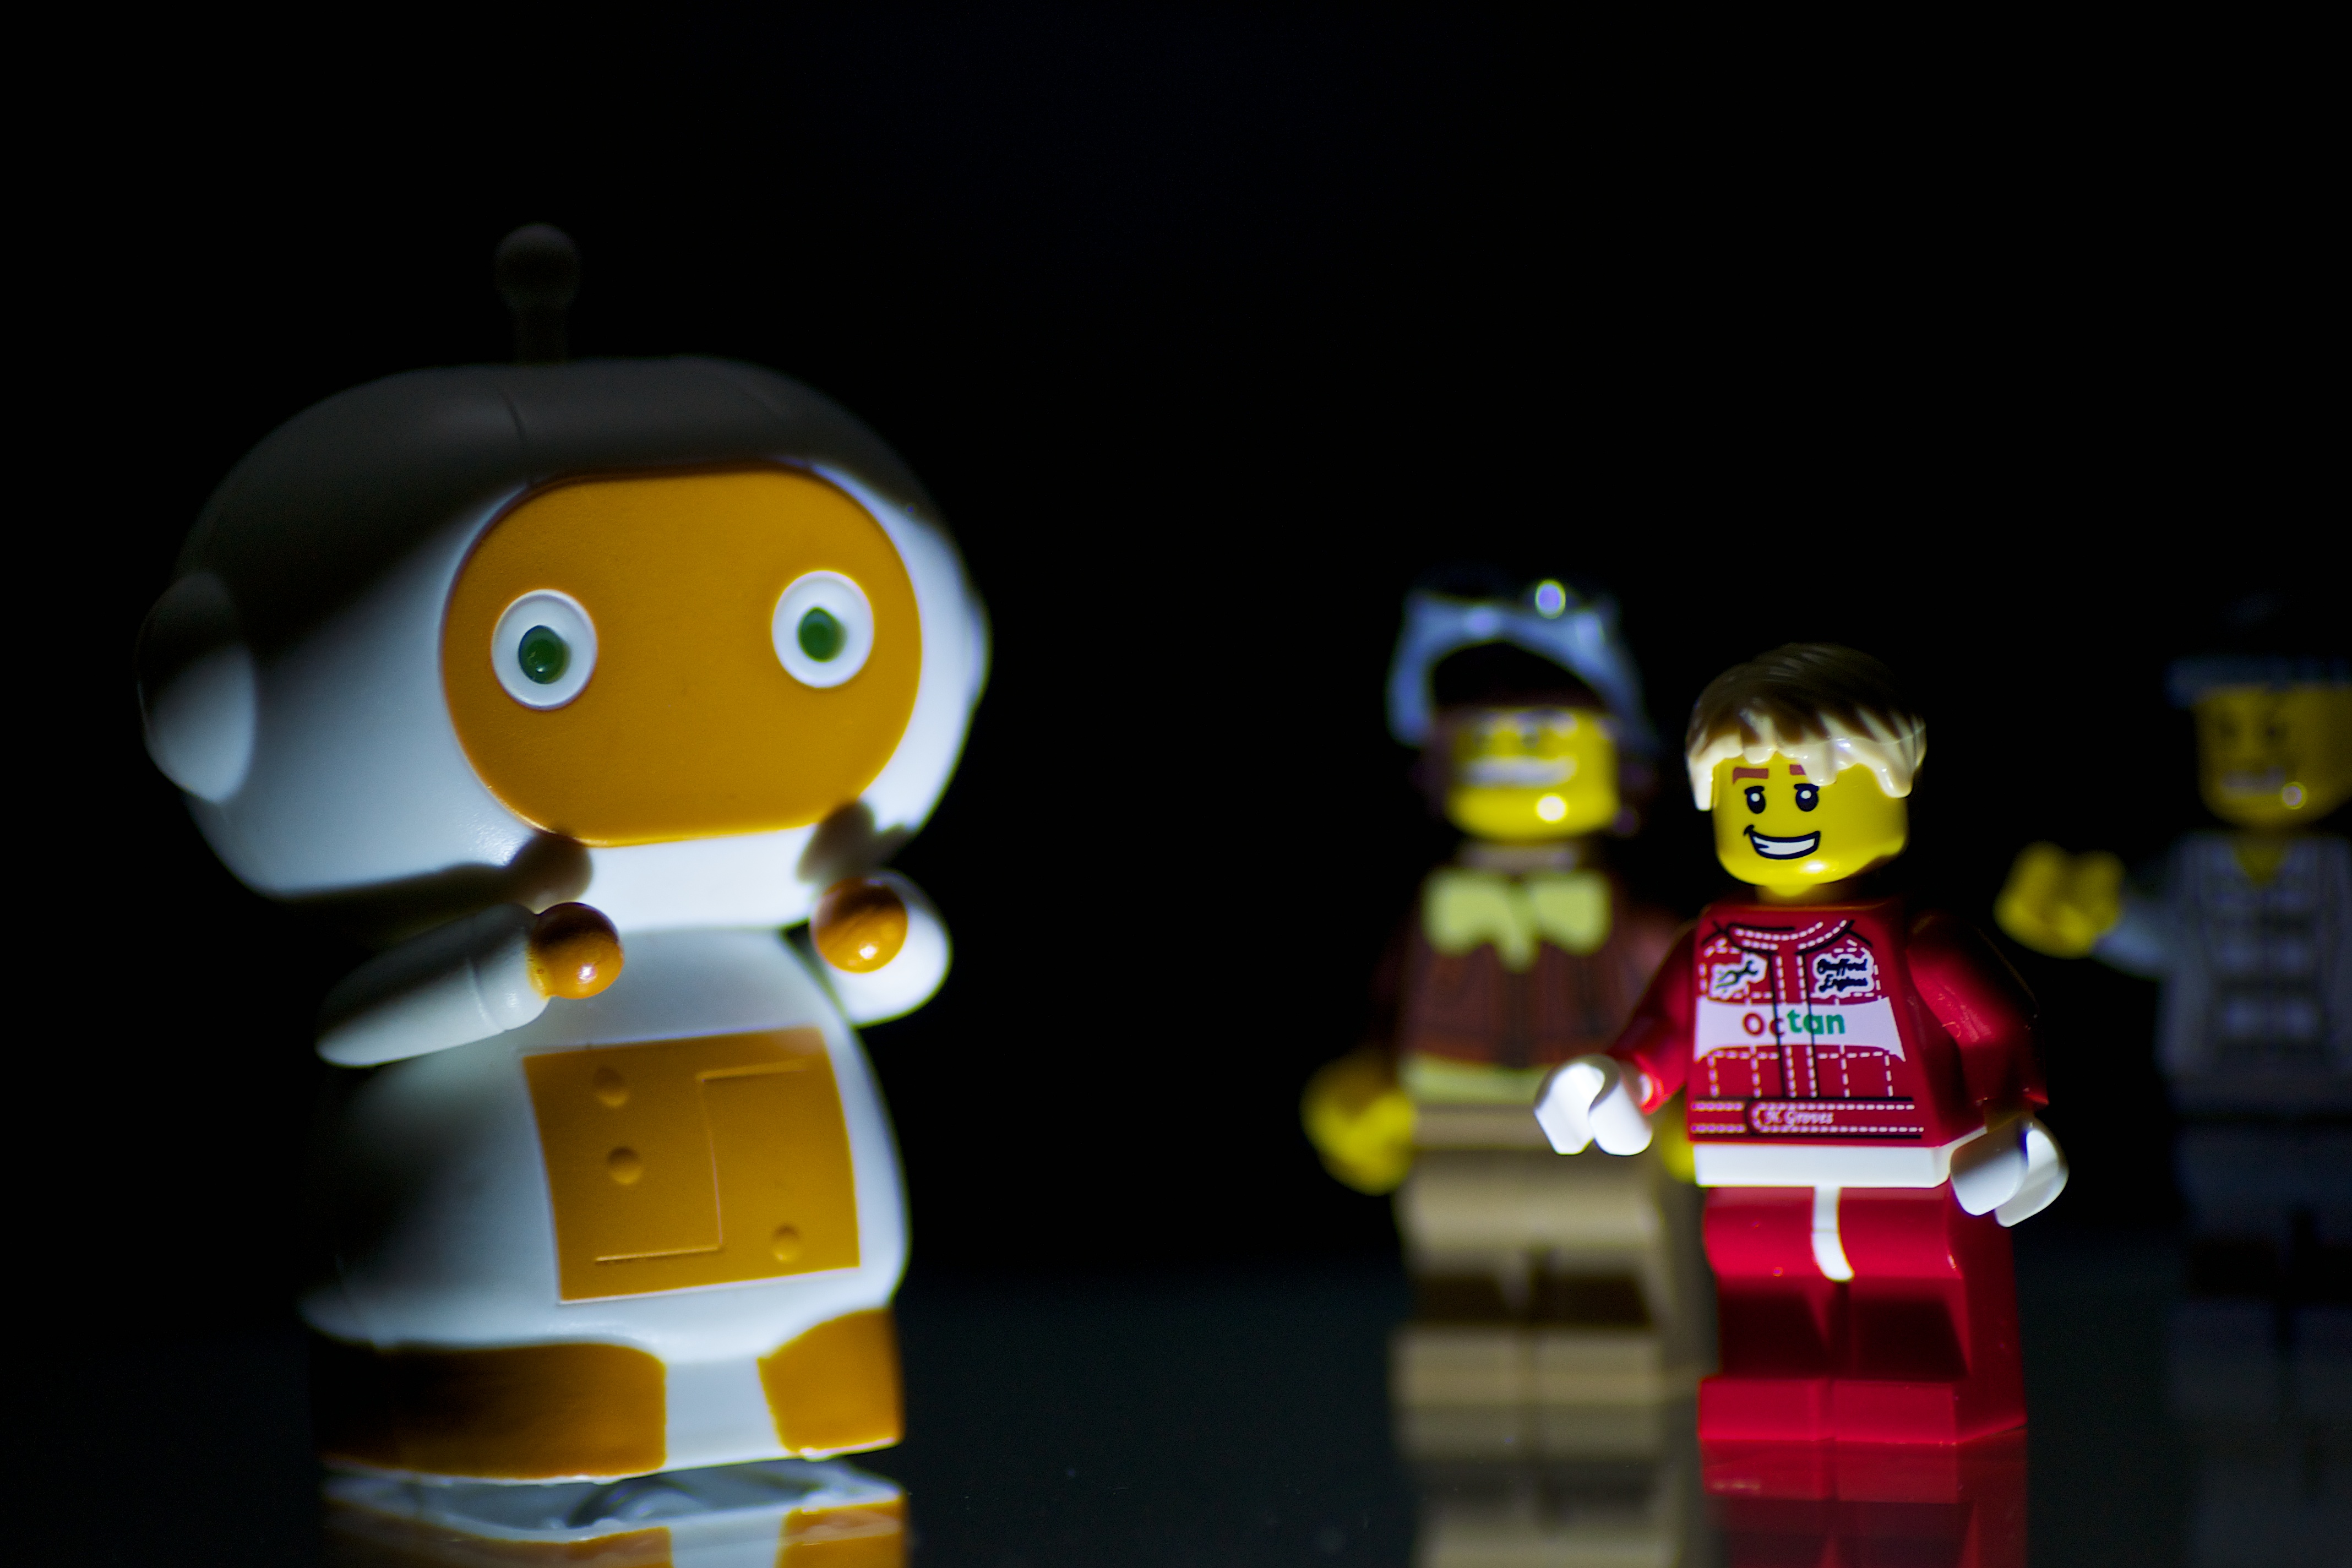
yellow, toy, fun, lego, sony, messing, screenshot, a700, mrrobot